The Killing Kind (1973 film)

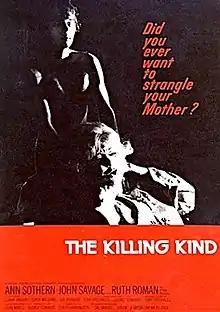
Theatrical poster

The Killing Kind is a 1973 American psychological horror film directed by Curtis Harrington, and starring Ann Sothern, John Savage, Ruth Roman, Luana Anders, and Cindy Williams. It follows a young man who, after being released from prison for a sexual assault he did not commit, submits to his impulsive urge to seek revenge against those who wronged him. The film is based on a screenplay by Tony Crechales, whose screenplay was revised by producer George Edwards, an associate producer on Harrington's previous film, "What's the Matter with Helen?" (1971).